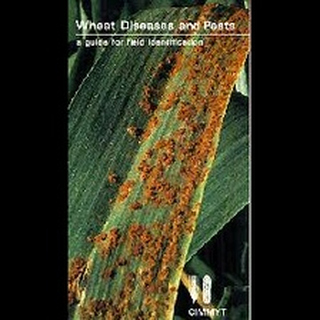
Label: wheat_aphid